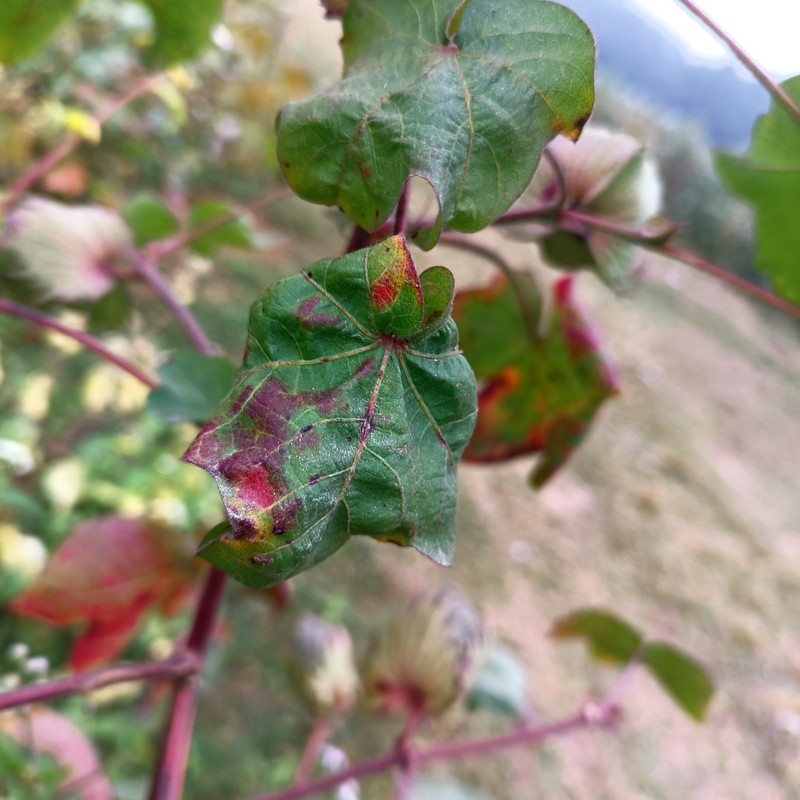
Label: Leaf Redding